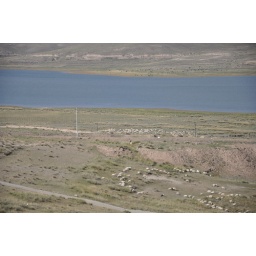
largest fresh water lake in China. Herds of sheep.